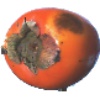
Label: Kaki 1